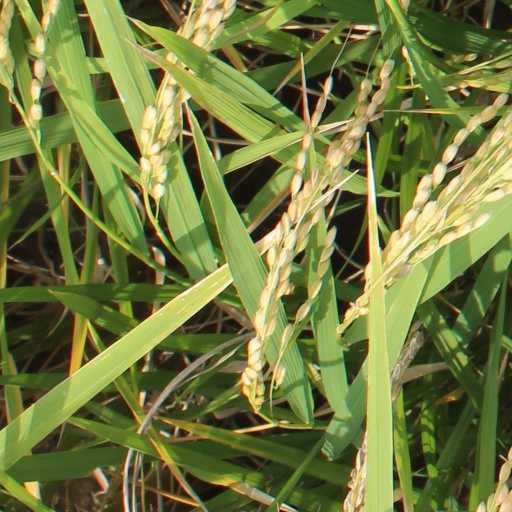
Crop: rice